The House by the Sea (2017 film)

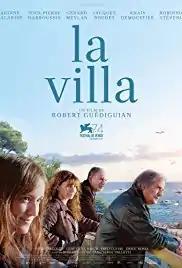
Film poster

The House by the Sea is a 2017 French drama film directed by Robert Guédiguian. It was screened in the main competition section of the 74th Venice International Film Festival.